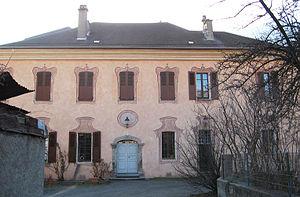
L’Académie de Maurienne est une société savante de la province de Maurienne, située en Savoie, et dont le siège se trouve à La Chambre. Elle est fondée en 2008 par le journaliste et poète Bernard Dio. Elle est membre de l'Union des sociétés savantes de Savoie et l'Institut de la langue savoyarde.